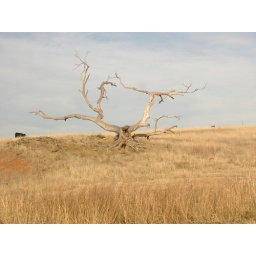
This tree is really big in person and kind of freaky